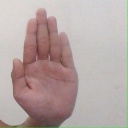
अक्षर: ध